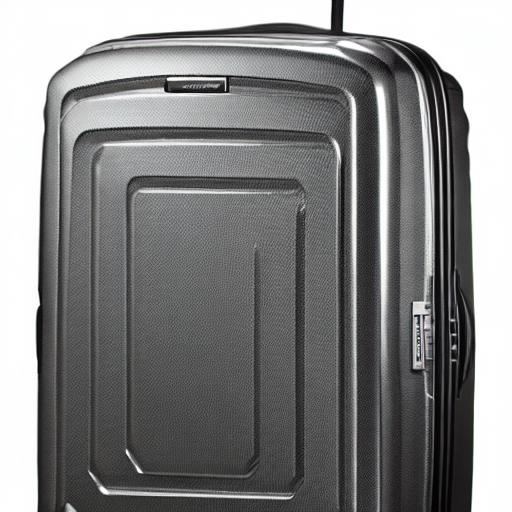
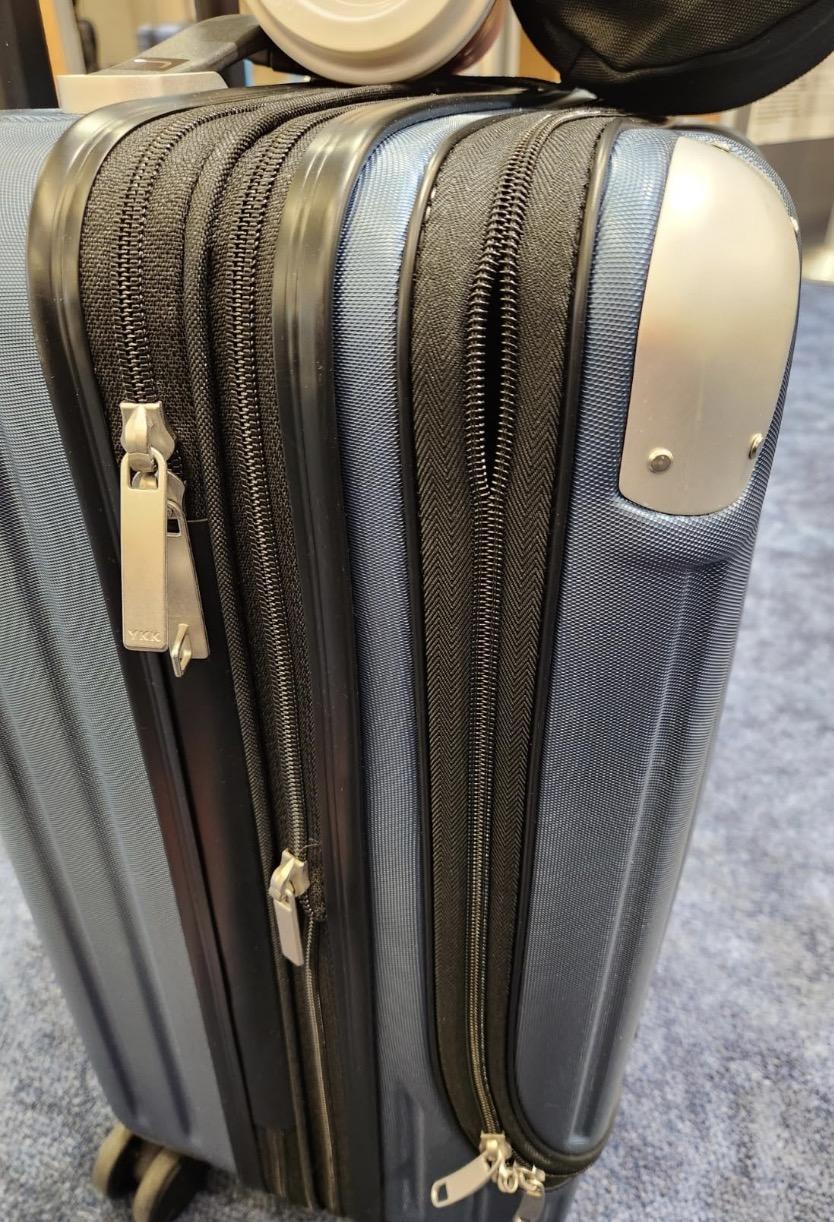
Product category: items_tea
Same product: no